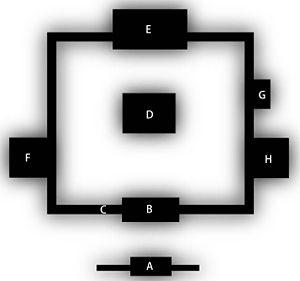
Shichidō garan est un terme bouddhique japonais qui renvoie aux sept bâtiments qui composent le complexe du temple bouddhiste idéal. Ce terme est composé des mots shichidō, signifiant littéralement « sept bâtiments », et garan, pour « temple ». Le terme est souvent abrégé en garan. À quels sept bâtiments renvoie le terme varie et il est aussi relevé que 七堂 est peut-être une interprétation erronée de shitsudō, qui signifie « temple complet ». Dans la pratique, shichidō garan signifie souvent simplement un grand temple avec de nombreux bâtiments.